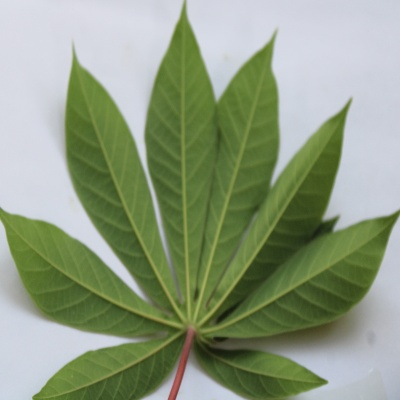
Crop: Cassava
Condition: healthy